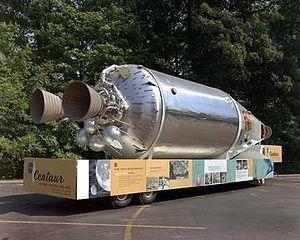
Centaur est un étage supérieur de fusée, développé à la fin des années 1950 pour les besoins de l'agence spatiale américaine, et utilisé jusqu'à aujourd'hui sur plusieurs types de lanceurs. Ce fut le premier étage de fusée à mettre en œuvre le couple d'ergols hydrogène liquide / oxygène liquide, très performant mais également très difficile à maîtriser. Par ailleurs, l'étage Centaur reprenait la technique de construction de la fusée Atlas, avec une structure très allégée qui contribue à ses performances.